Parque Portugal

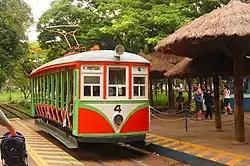
One of the vintage tramcars in operation on the 1972-opened tram line

The heritage tram line around the park opened in 1972 and uses four historic trams. The tramway was newly built at that time and opened only four years after the termination of the city's last tram service.